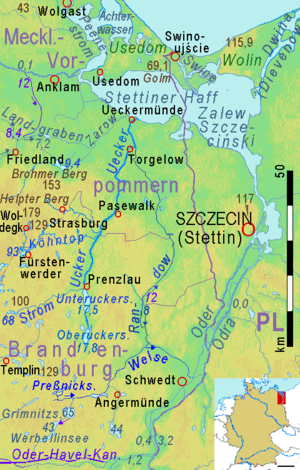
L’Uecker ou Ucker est un fleuve du nord de l'Allemagne. Il est appelé Ucker dans le Brandebourg et Uecker dans le Mecklembourg-Poméranie occidentale.